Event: Nepal Earthquake
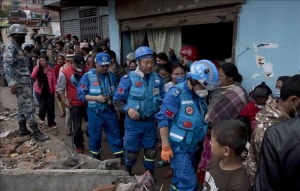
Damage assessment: damage